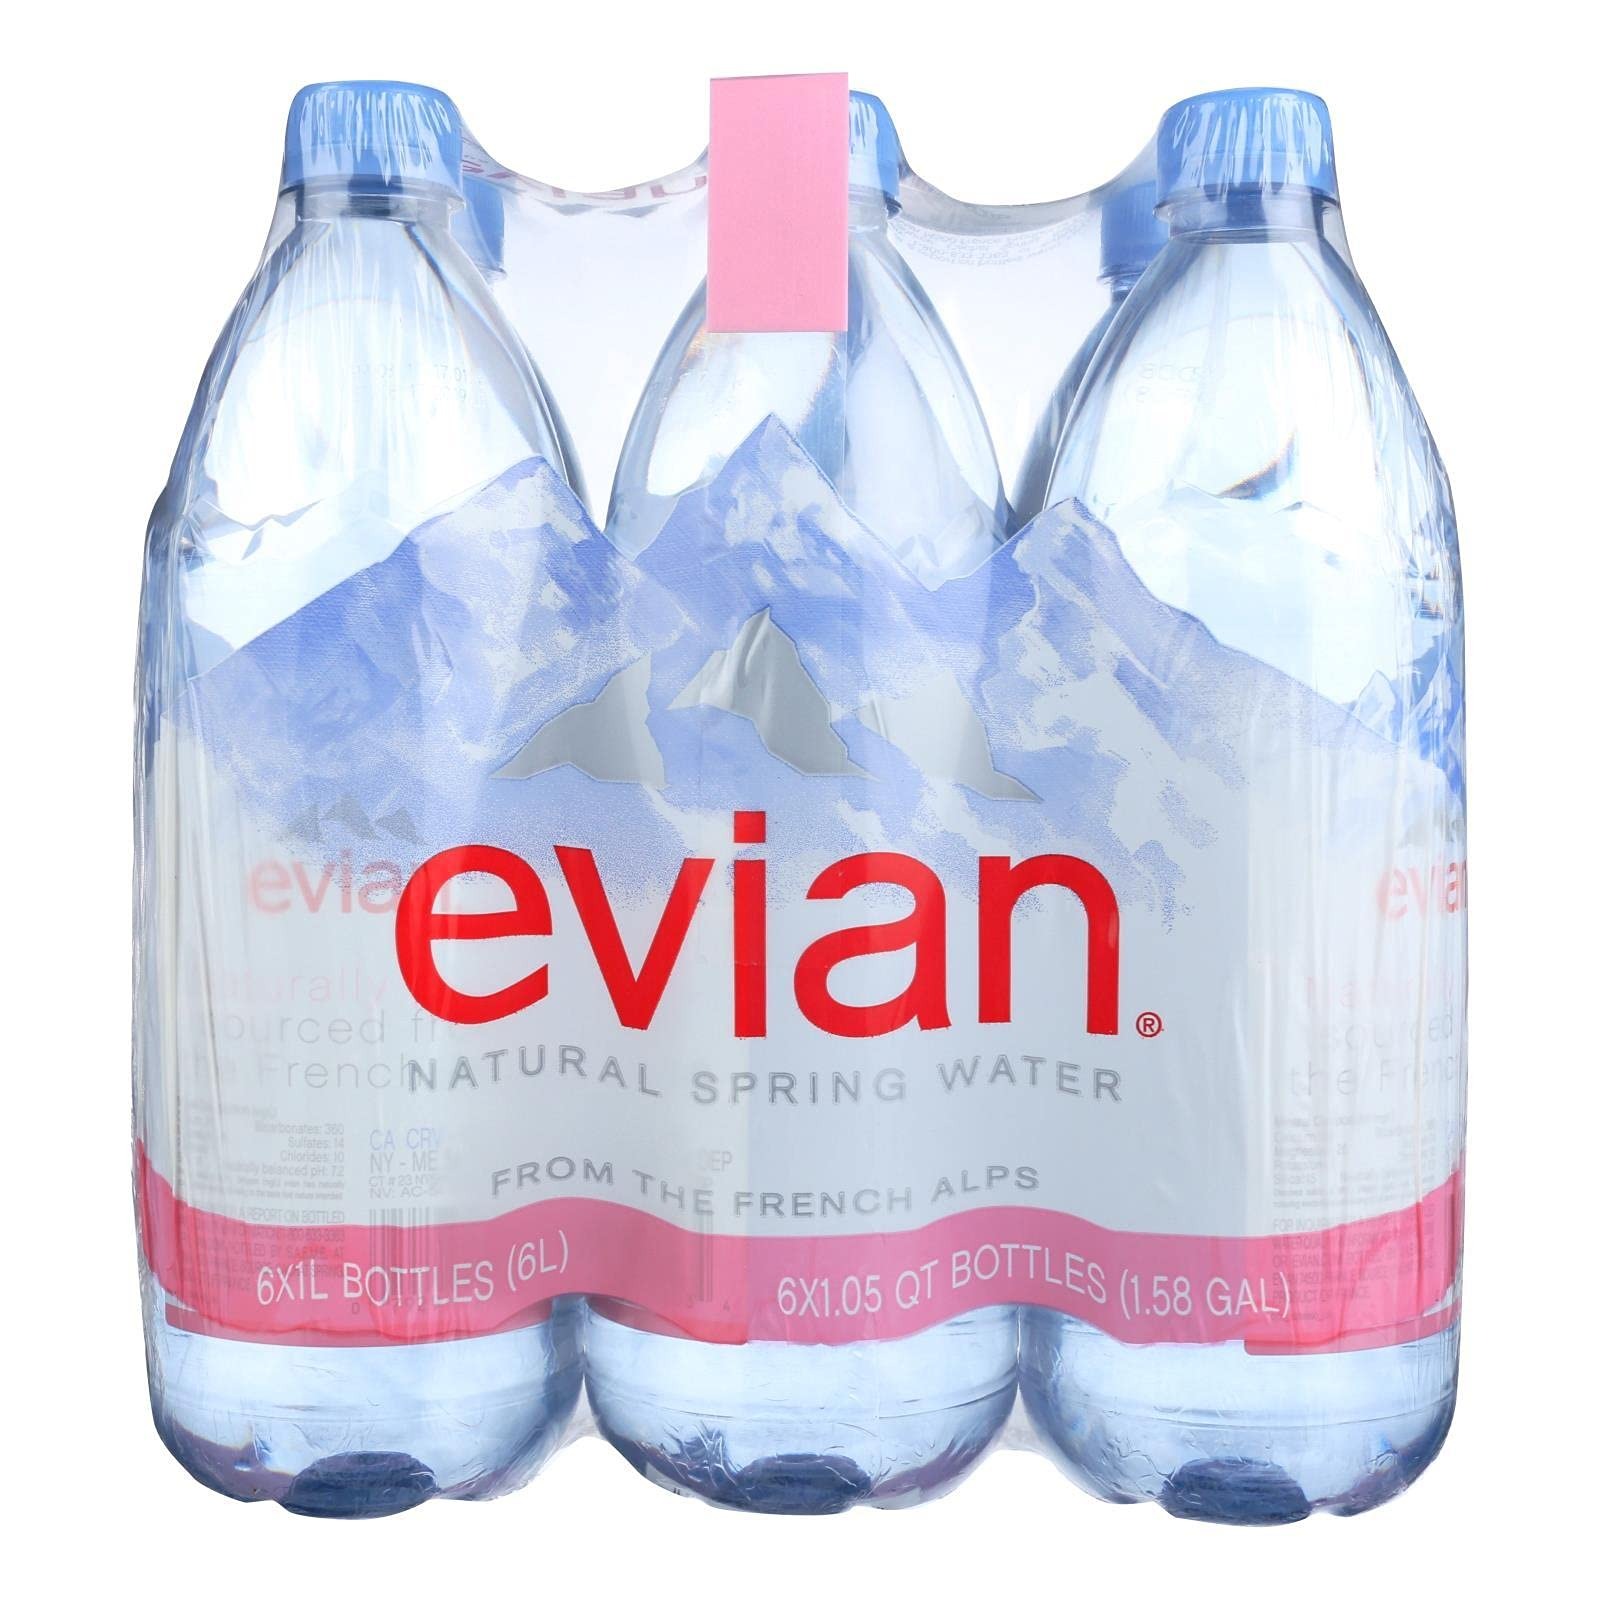
Item Name: Spring Water,Plastic
Value: 1.0
Unit: Count

Price: 13.99